Cenderawasih Bay

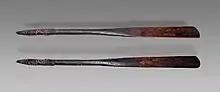
Wooden spatula from Cenderawasih Bay (previously Geelvink Bay).

Teluk Cenderawasih National Park is located in the Teluk Cenderawasih.